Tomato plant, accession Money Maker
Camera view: tilt-top (135 deg); turntable rotation: 210 degrees
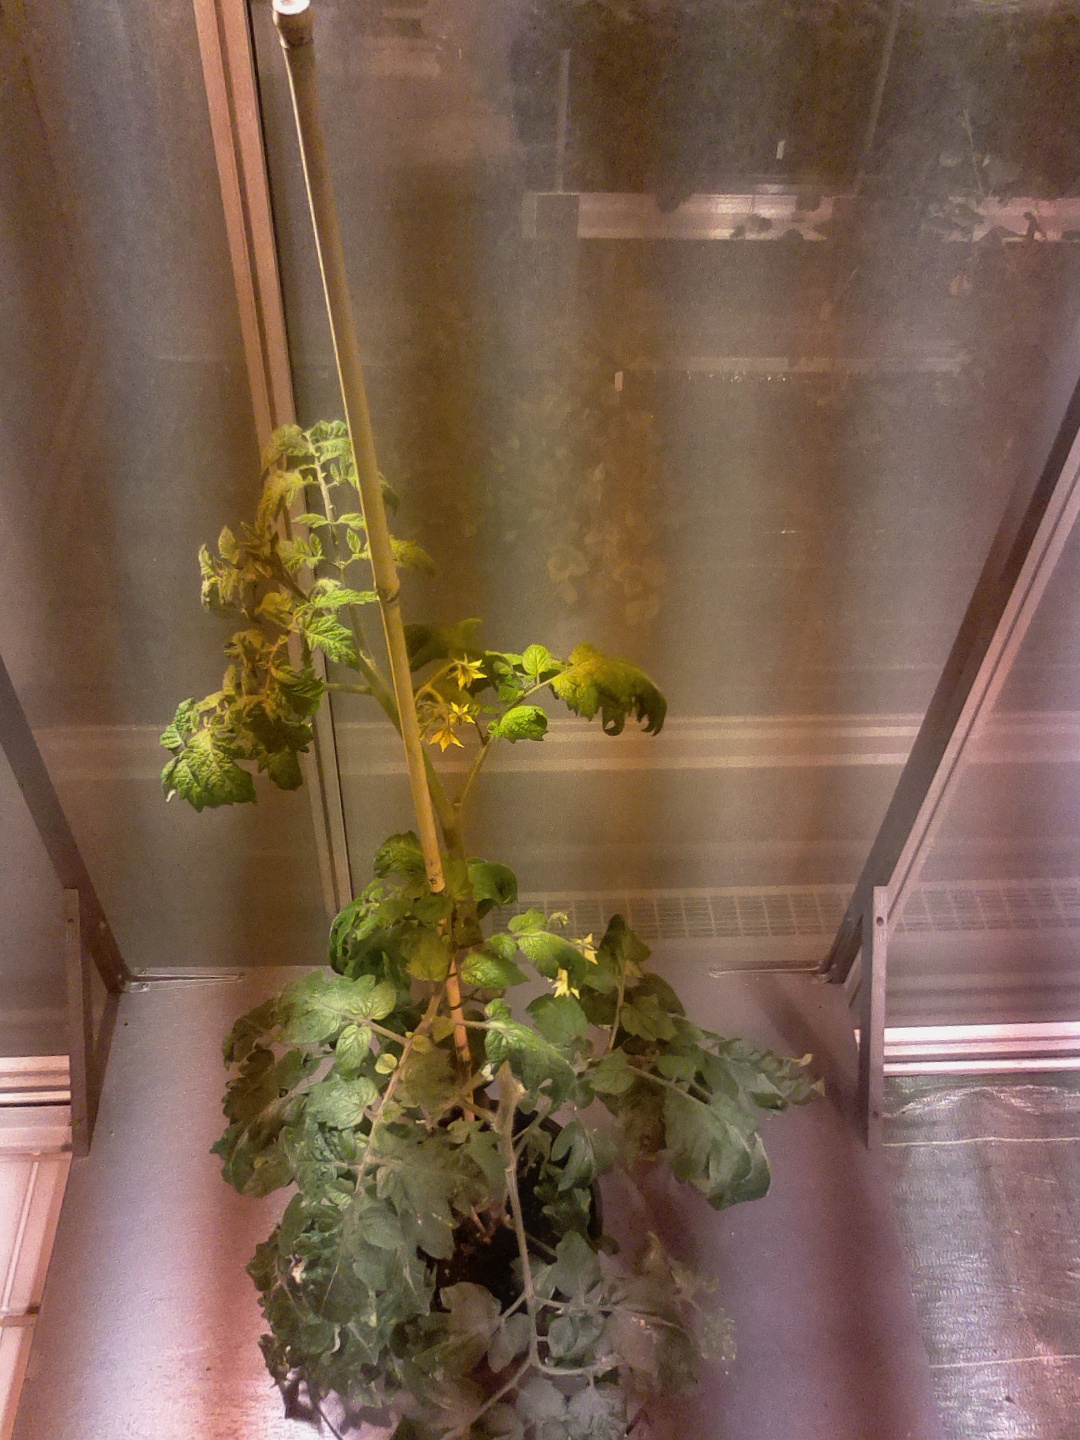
BBCH growth stage 69: End of flowering, 90%-100% of flowers open, more petals falling